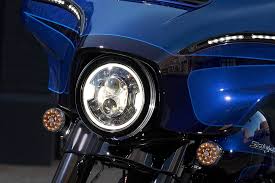
Vehicle type: Motorcycles